Moussa Sissako

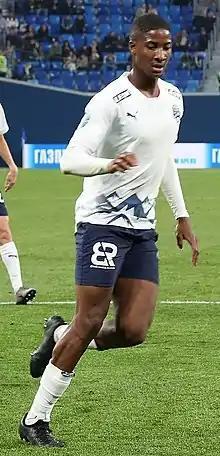
Sissako with Sochi in 2022

Moussa Sissako (born 10 November 2000) is a professional footballer who plays as a centre-back for Russian club Sochi. Born in France, he plays for the Mali national team.